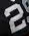
Number: 2